Boston, Lincolnshire

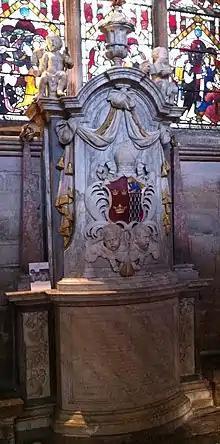
Memorial to Bishop Simon Patrick in Ely Cathedral

The seven-storeyed Maud Foster Tower Windmill, completed in 1819 by millwrights Norman and Smithson of Kingston upon Hull for Issac and Thomas Reckitt, was extensively restored in the late 1980s and became a working mill again. It stands next to the drain after which it is named, and is unusual in having an odd number (five) of sails.